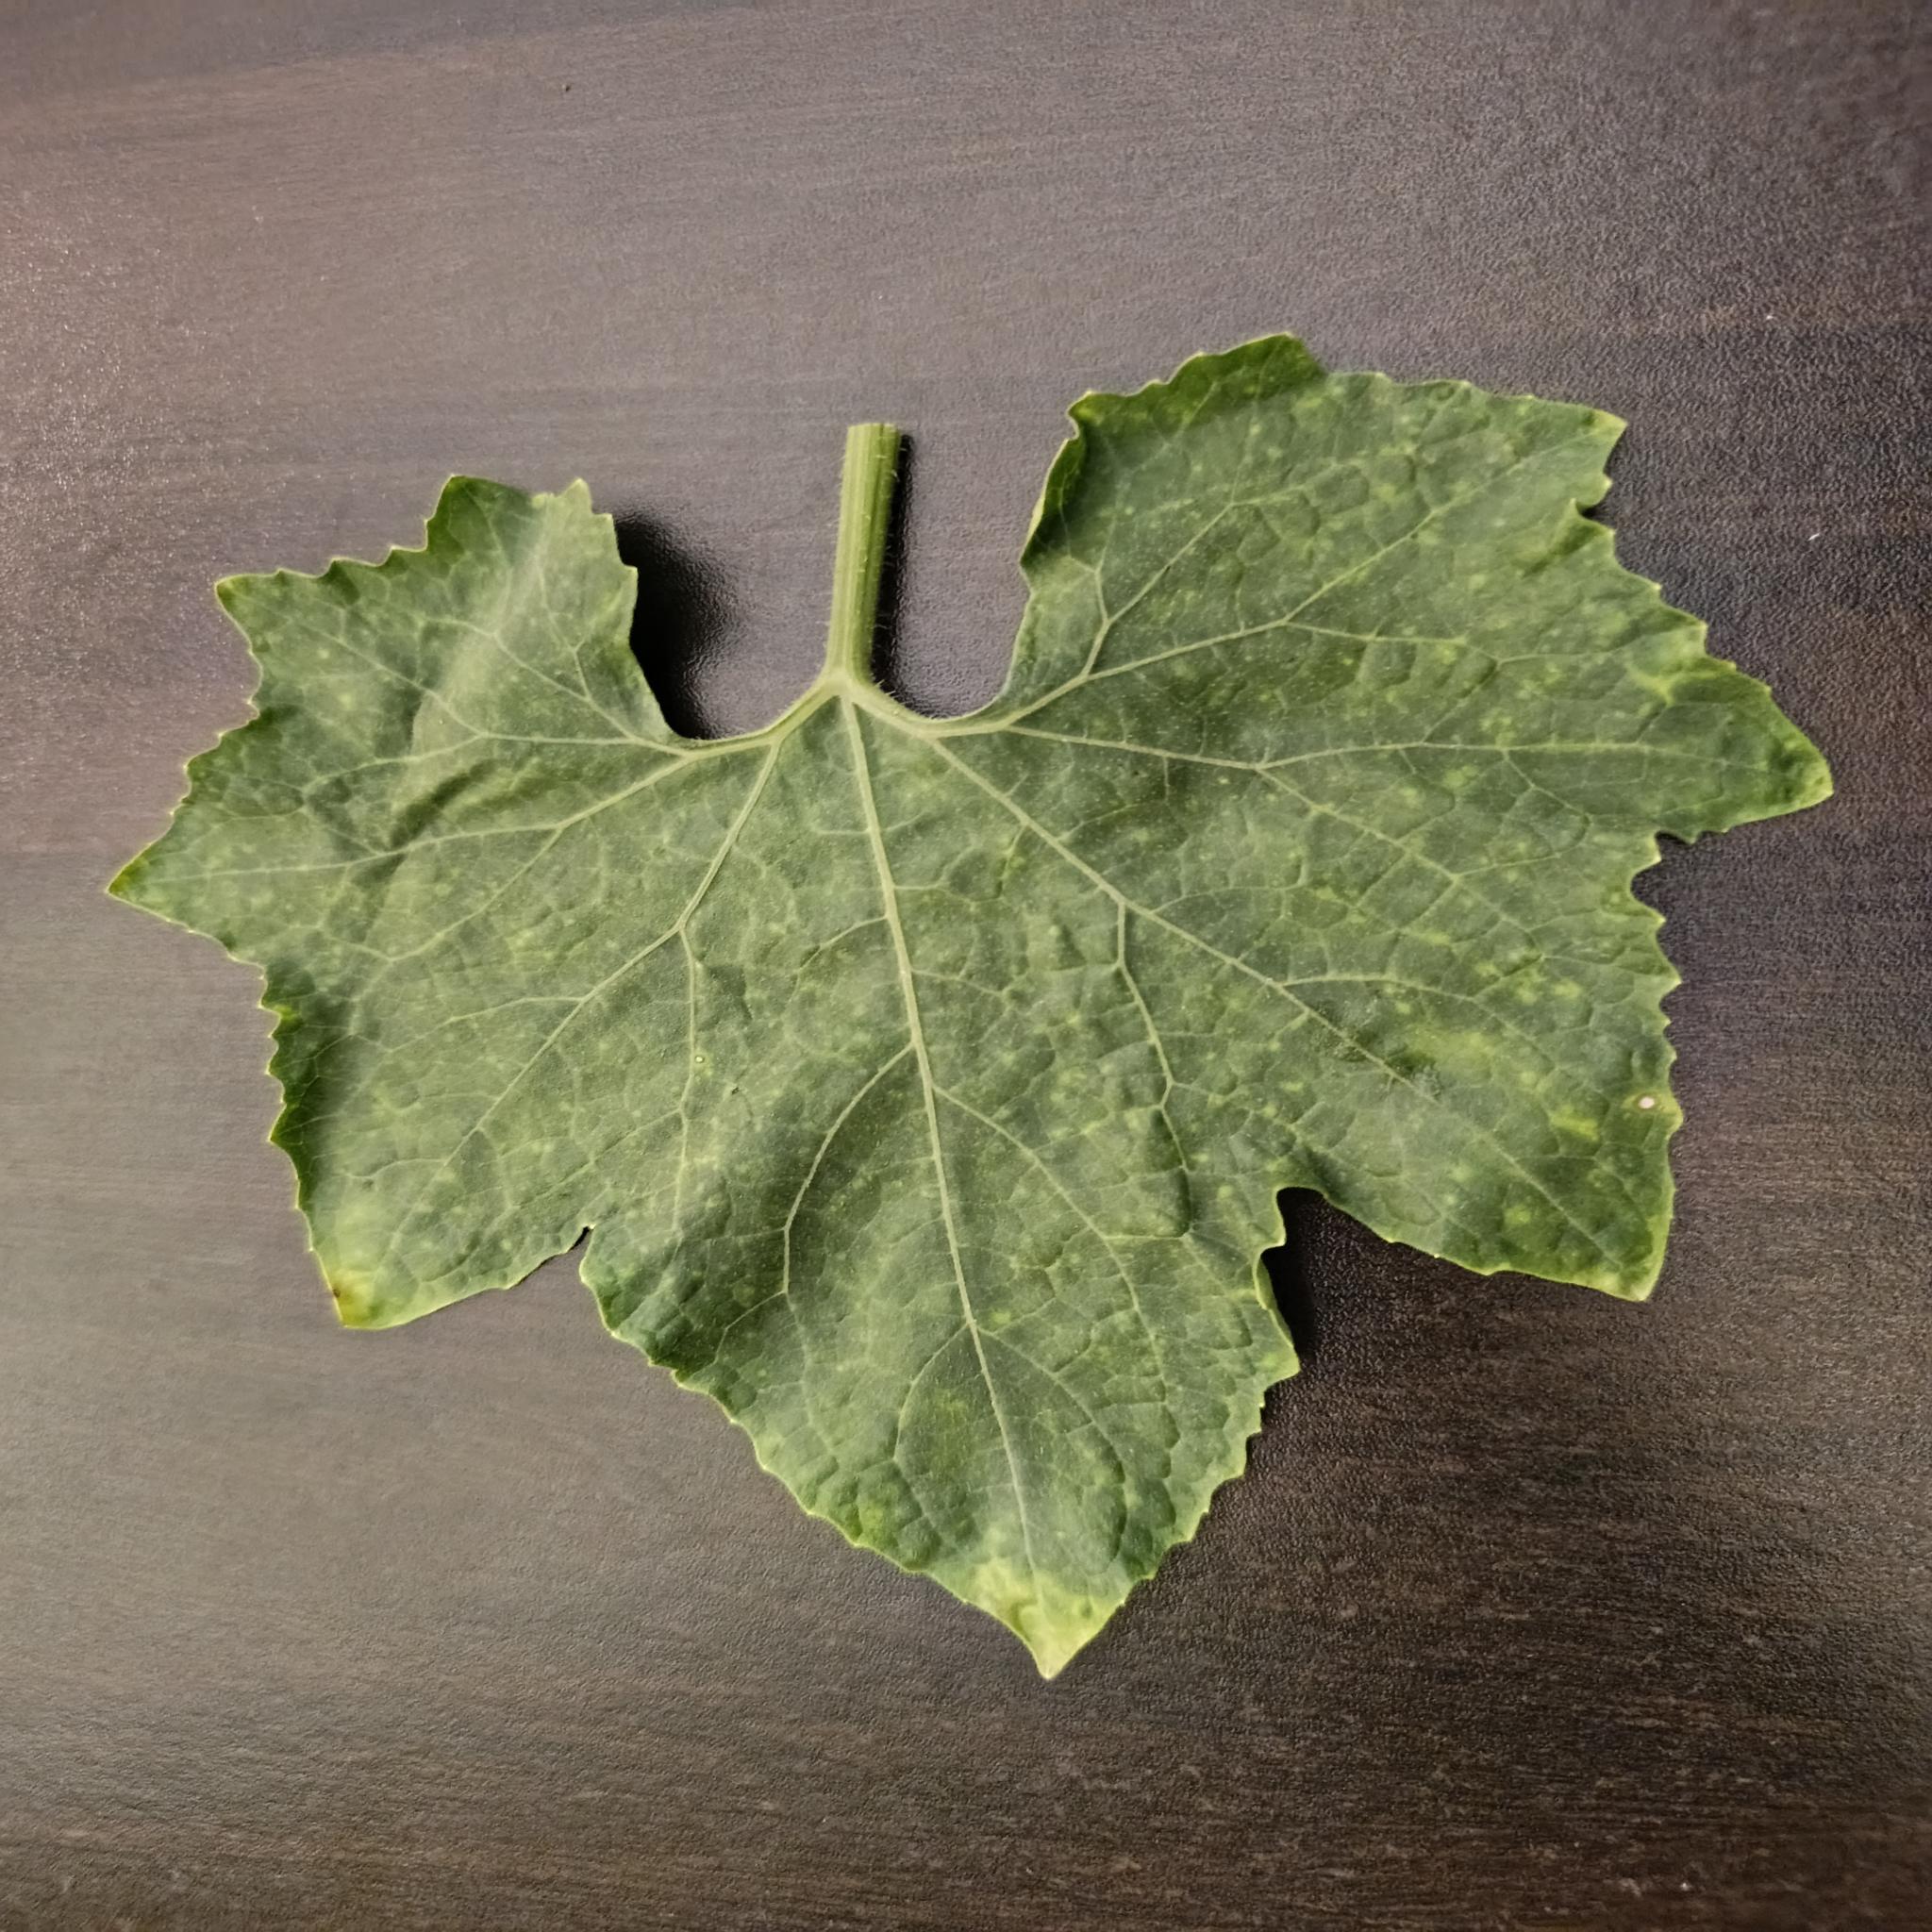
Label: Downy mildew